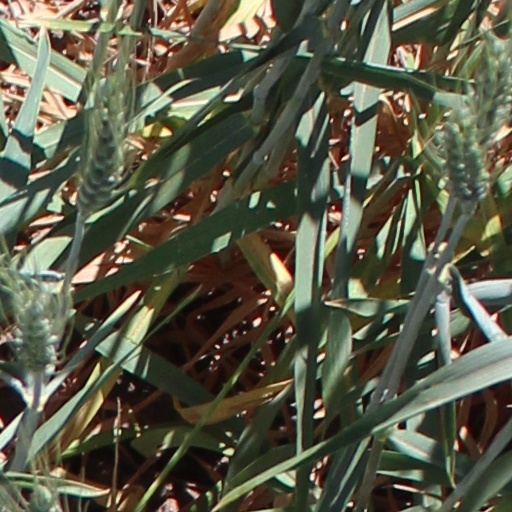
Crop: wheat